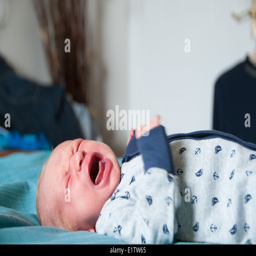
baby crying on a soft blanket with arms moving